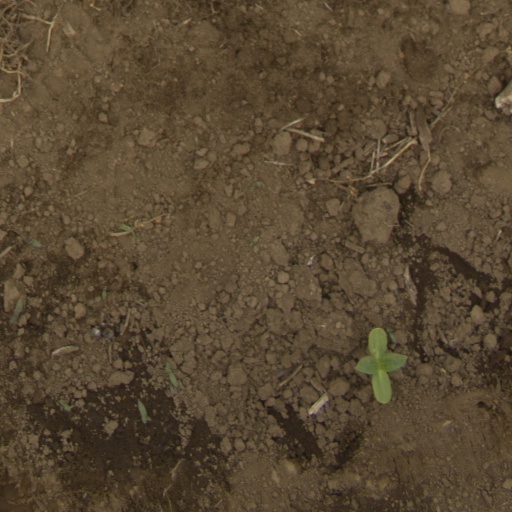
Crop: Jerusalem artichoke